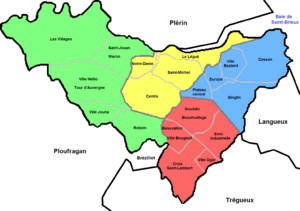
Carte des Quartiers et Secteurs de St-Brieuc.
Saint-Brieuc est une commune française située en Bretagne, dans l'Ouest de la France. Préfecture des Côtes-d'Armor, elle en est également la ville la plus peuplée avec une population de presque 45 000 habitants appelés les Briochins et Briochines. Avec 171 721 habitants, l'aire urbaine briochine est la plus peuplée du département. La ville donne son nom à la baie de Saint-Brieuc.